Bendigo

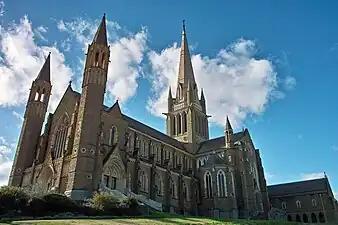
Sacred Heart Cathedral, Australia's third tallest church building

Tornadoes have been seen around the area of Bendigo and, although rare, the 2003 Bendigo tornado passed through Eaglehawk and other parts of the city causing major damage to homes and businesses.